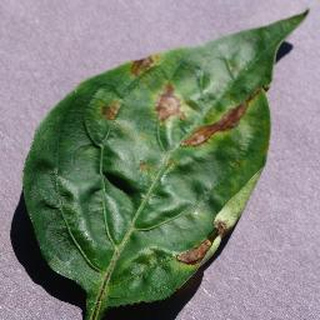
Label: bell_pepper_bacterial_spot